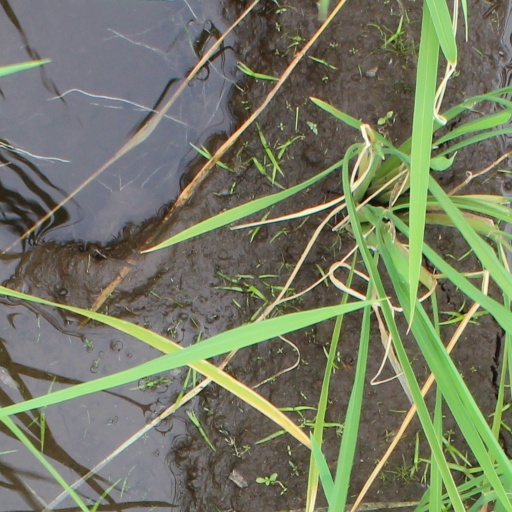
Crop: rice